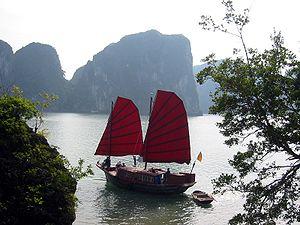
Un voilier est un bateau à voiles, propulsé par la force du vent. Historiquement, le voilier a été le premier moyen de transport à moyenne et longue distance. Les voiliers transportaient les marchandises, les passagers, le courrier. Ils étaient utilisés pour la pêche en mer, les activités militaires et les batailles navales.
Une jonque est un bateau traditionnel d'Asie, à coque compartimentée et à voiles aux « trois quarts » entièrement lattées « flottantes » et à amure glissante ou réversible.
Les bateaux traditionnels de l’ancienne Indochine française présentaient une grande diversité et, pour certains, des caractéristiques uniques.
Quảng Ninh est une province de la région du Nord-est du nord du Viêt Nam frontalière de la Chine.
Le wing chun ou wing chun kuen est un art martial chinois traditionnel, originaire du Sud de la Chine, destiné au combat rapproché, incluant des techniques à mains nues et le maniement d'armes.